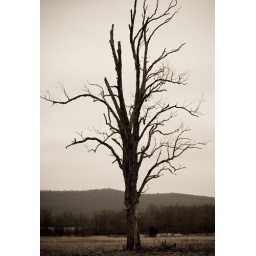
A barren tree marking the edge of a farmer's field in Lancaster County, Pennsylvania.